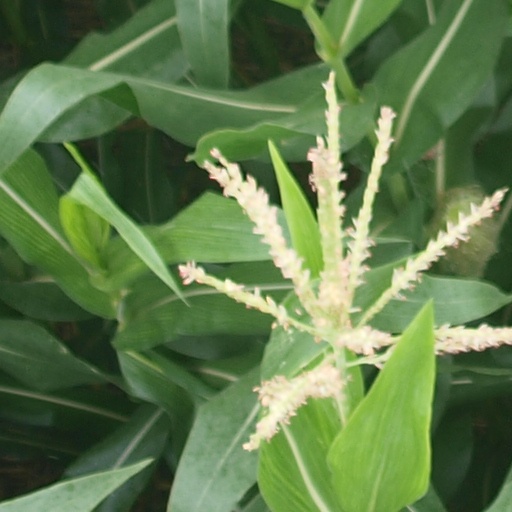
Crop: maize; corn